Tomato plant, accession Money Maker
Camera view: vertical (180 deg); turntable rotation: 300 degrees
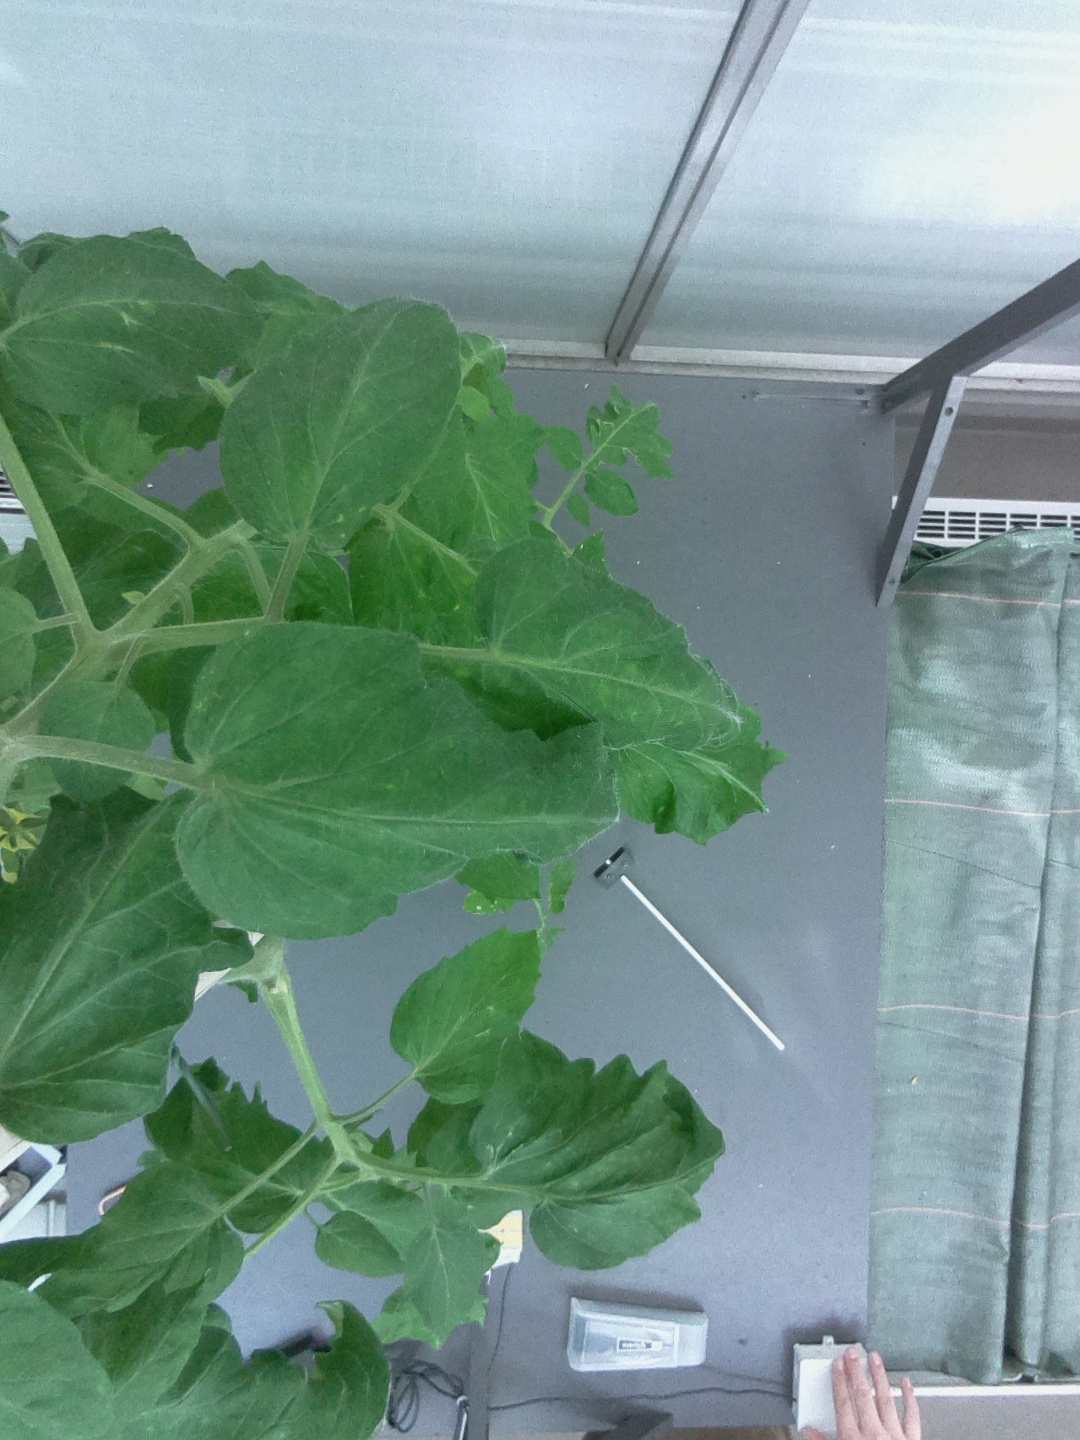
BBCH growth stage 65: Full flowering, 50%-60% of flowers open, first petals falling